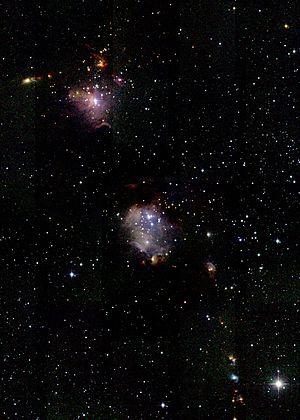
M78 est une nébuleuse par réflexion située dans Orion et découverte en 1780 par Pierre Méchain. C’est la nébuleuse diffuse la plus brillante d'un groupe de nébuleuses qui comprend NGC 2064 et NGC 2067. Charles Messier l'ajouta à son catalogue le 17 décembre de la même année.